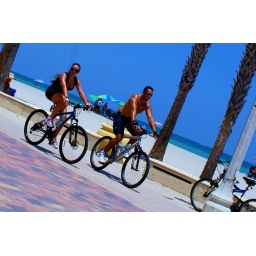
There is a special bike path on the boardwalk in hollywood beach, hollywood beach south florida